Photography by Indigenous peoples of the Americas

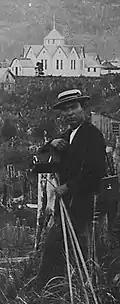
Benjamin Haldane (Tsimshian) with camera, Metlakatla, Alaska, ca. 1895–1905

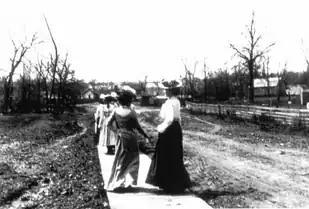
Cherokee Female Seminary students stroll along boardwalk that led from school into Tahlequah, photograph by Jennie Ross Cobb (Cherokee), ca. 1902, collection of the Oklahoma Historical Society

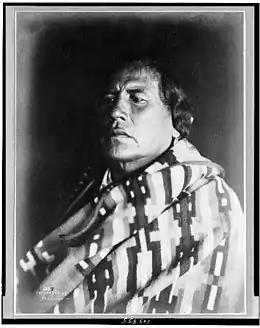
Curly (1859-1923), Crow survivor of the Battle of Little Big Horn, photo by Richard Throssel, ca 1907

Indigenous peoples of the Americas embraced photography in the 19th century. Some even owned and operated their own photography studios, such as Antonio Calderón Sandoval (Purépecha, ca. 1847–unknown), the grandfather of Frida Kahlo; Benjamin Haldane (1874–1941), Tsimshian of Metlakatla Village on Annette Island, Alaska; and Richard Throssel (1882–1933), Cree of Montana. Max T. Vargas (father of pin-up artist Alberto Vargas), was a successful Mestizo photographer in Arequipa, Peru, who taught photography to Martín Chambi (Quechua, 1891–1973), an Indigenous miner. Jennie Ross Cobb (1881–1959), Cherokee Nation of Park Hill, Oklahoma, began developing her own film as a young child and photographed her college classmates, family, neighbors, and students.